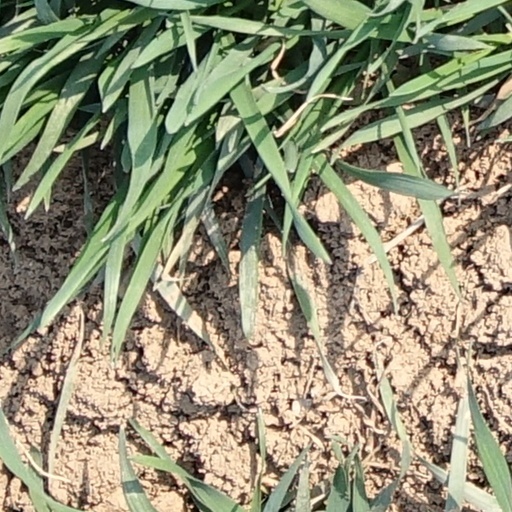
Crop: wheat